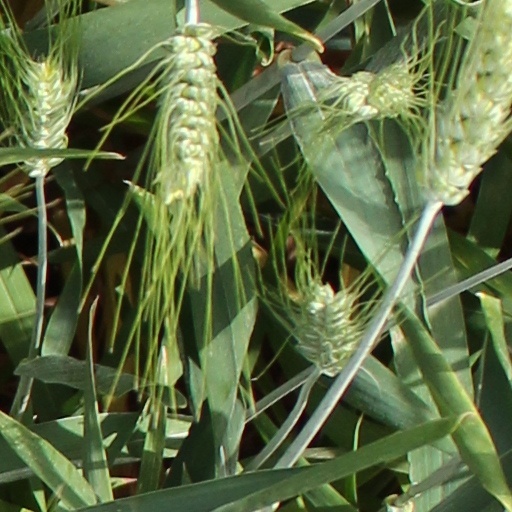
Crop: wheat